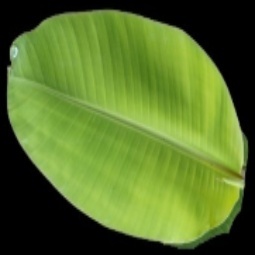
Label: Zinc